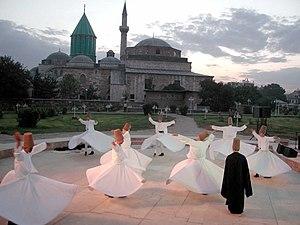
Le soufisme est la vision ésotérique, et mystique de l'islam. Il s'agit d'une voie d'élévation spirituelle par le biais d'une initiation dite tassawuf ou encore tariqa, qui par extension désigne les confréries rassemblant les fidèles autour d’une figure sainte.